History of AEK Athens F.C.

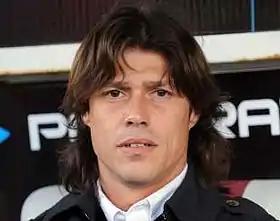
Matías Almeyda

Manolo Jimenez, returned after 6 years at the bench of the club. AEK proceeded with the loan of Sergio Araujo. With Jimenez, AEK improved their performances managed to cover the lost ground, finishing the championship at the fourth place and advanced to the play-offs. In the Cup, AEK reached the semi-finals, where they faced Olympiacos and got a 1–2 away win, with the rematch at home becoming a thriller game after the red and whites took the lead, in a match that ended with Almeida playing as the goalkeeper in stoppage time, after the suspension of Anestis with AEK taking the qualification on away goals. In the final, AEK faced PAOK at Panthessaliko Stadium, where wild incidents between the ultras of the teams took place. In the match, AEK were defeated by 2–1, with PAOK scoring the final goal from an offside position and lost the trophy. In the play-offs, AEK secured the first place in final matchday that led to the Champions League of the next season, finishing second in the league.